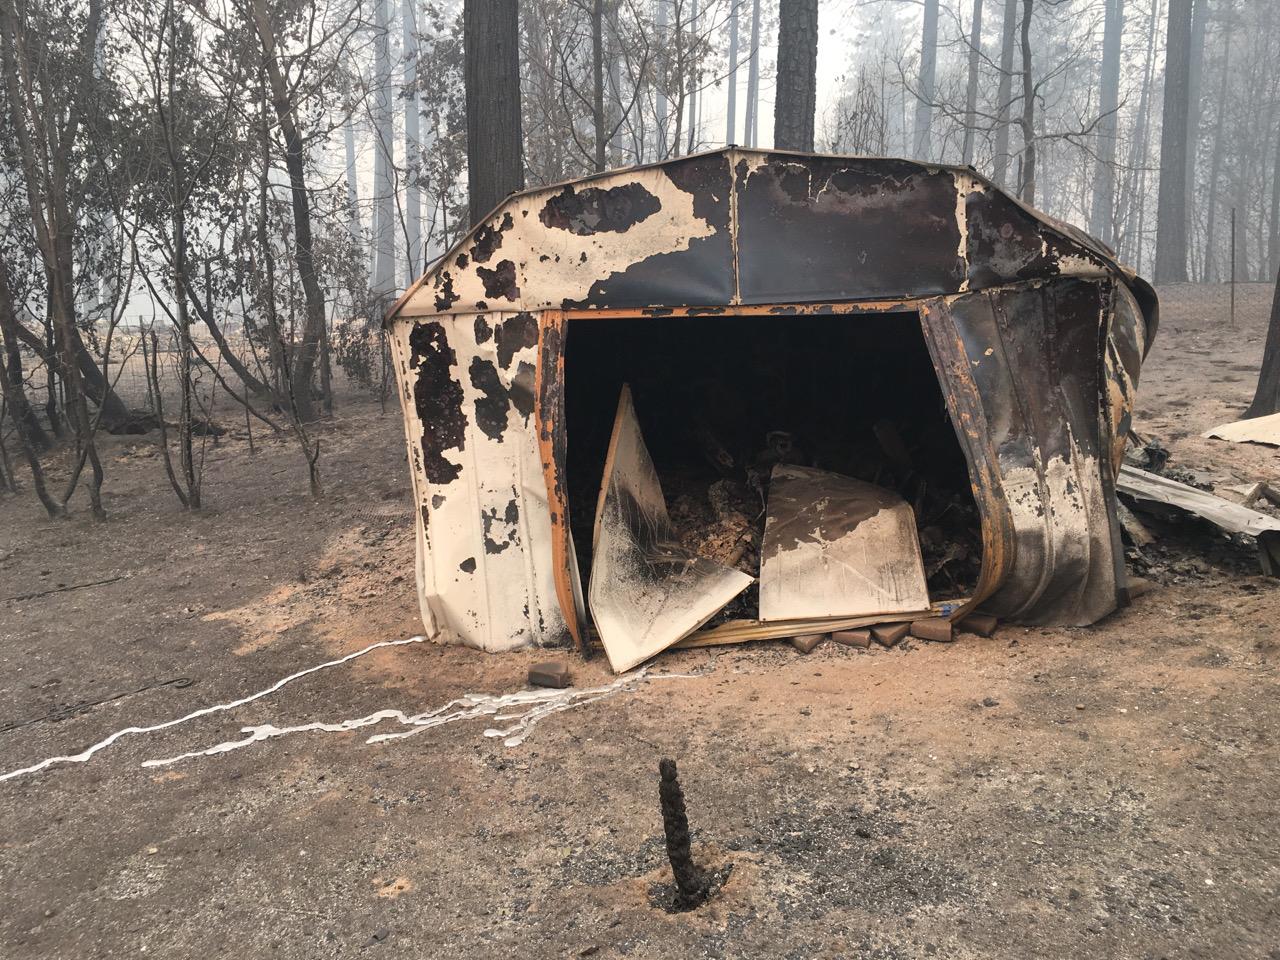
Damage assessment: destroyed